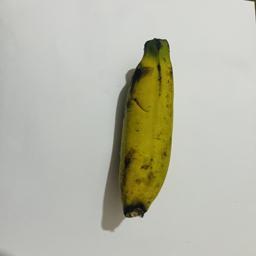
Banana variety: Bangla Kola